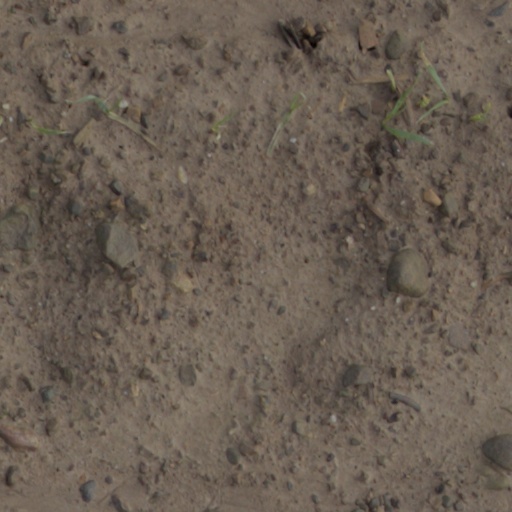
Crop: wheat